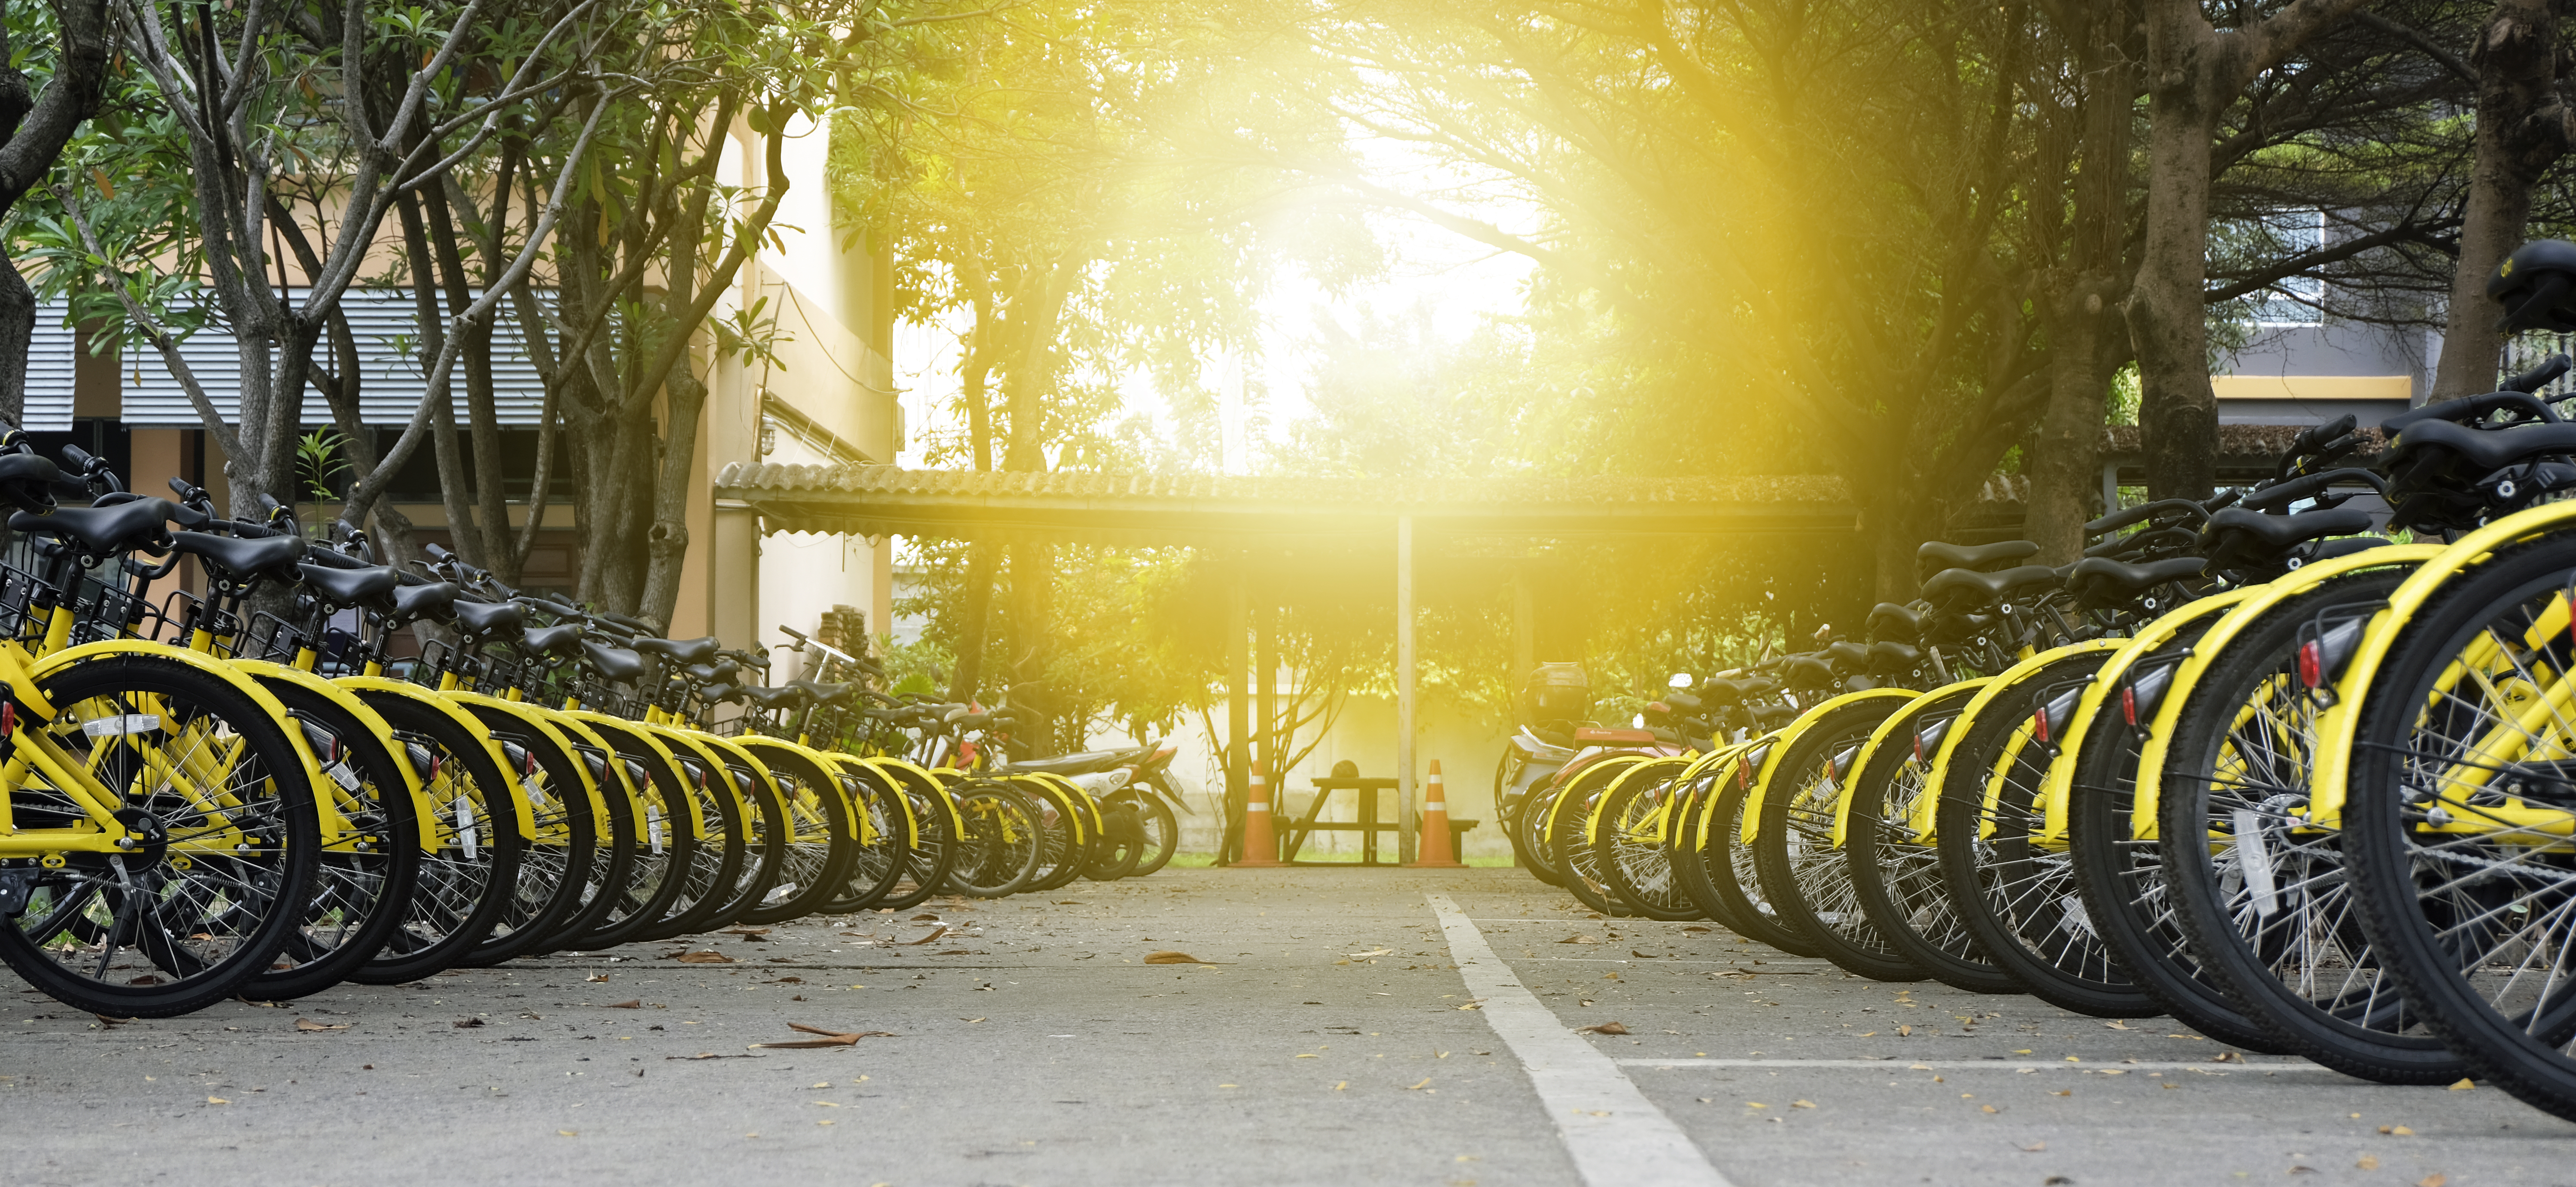
bicycle, bike, biking, china, city, cycle, equipment, group, healthy, hire, many, outdoor, public, rent, rental, ride, row, sidewalk, sport, street, tourism, town, traffic, transport, transportation, travel, urban, vehicle, wheel, yellow, tire, automotive tire, light, sunlight, tree, architecture, automotive wheel system, road, landscape, plant